Acme-McCrary Hosiery Mills

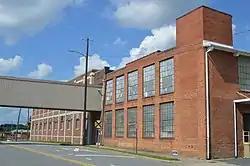
Mill #2

Acme-McCrary Hosiery Mills, also known as Acme Hosiery Mills, McCrary Hosiery Mills, and Asheboro Grocery Company, is a historic textile mill complex located at Asheboro, Randolph County, North Carolina. The complex includes six buildings and a smokestack, erected between 1909 and 1962. The mill buildings were designed by architect Richard C. Biberstein and the oldest section is a two-story, heavy-timber-frame mill with load bearing brick walls. The Acme-McCrary-Sapona Recreation Center was built in 1948–1949, and is a two-story, Art Moderne style brick recreation center. The buildings were added to the National Register of Historic Places in 2014.